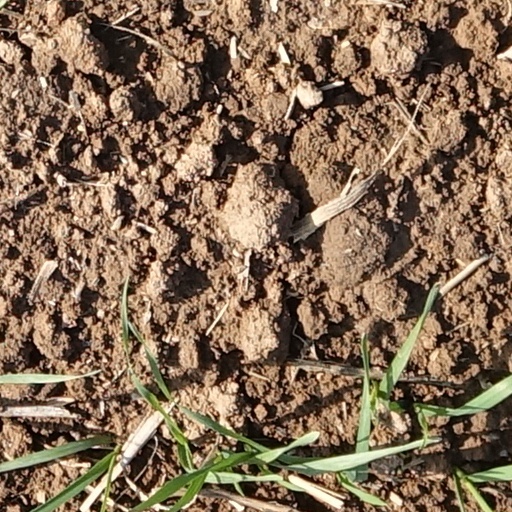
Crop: wheat